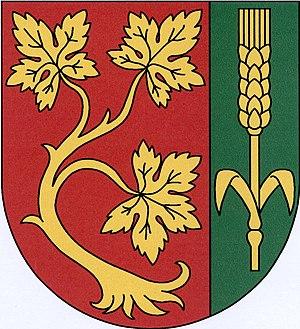
Smolnice est une commune du district de Louny, dans la région d'Ústí nad Labem, en République tchèque. Sa population s'élevait à 421 habitants en 2018.